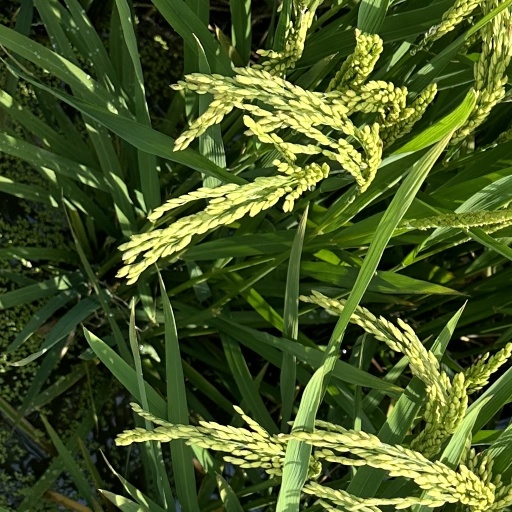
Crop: rice